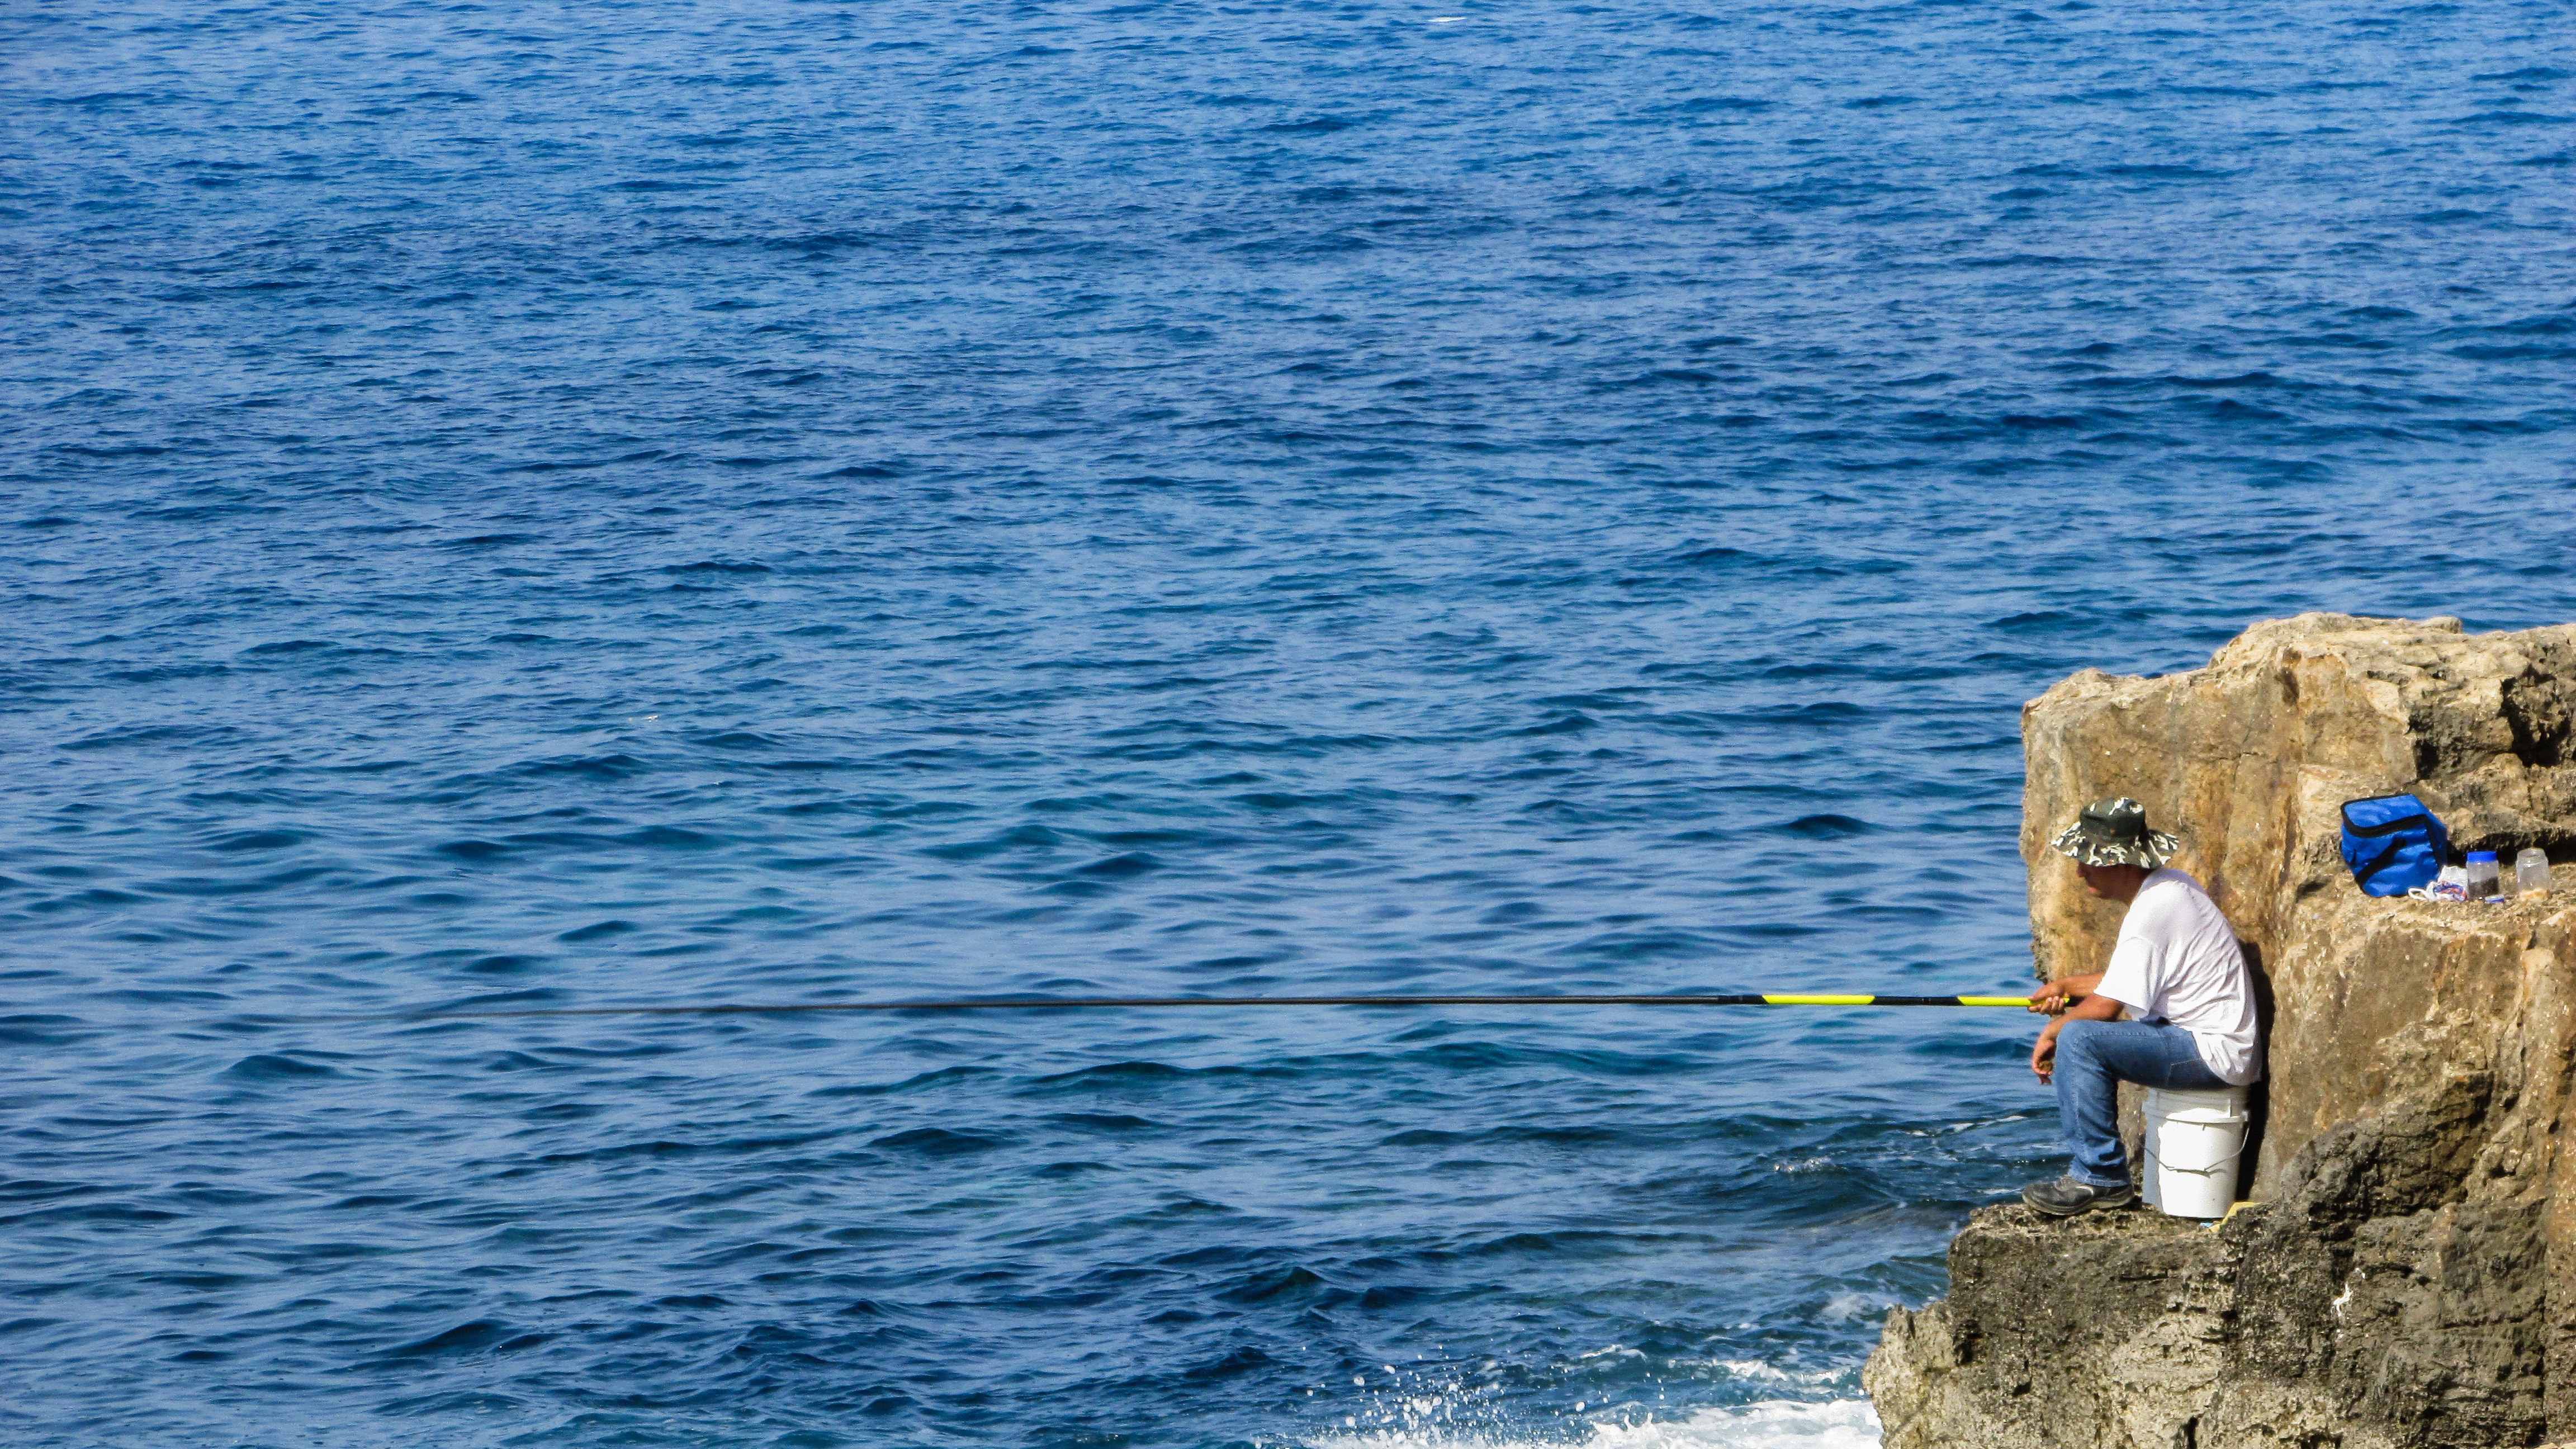
beach, sea, coast, rock, ocean, horizon, sport, shore, wave, alone, summer, vacation, recreation, cliff, fishing, fisherman, bay, leisure, terrain, activity, relaxation, cape, hobby, islet, wind wave